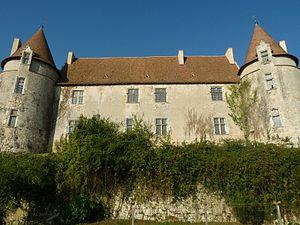
château de Montmoreau (16), France
Montmoreau-Saint-Cybard est une ancienne commune du Sud-Ouest de la France, située dans le département de la Charente.
Le château de Montmoreau est sur la commune nouvelle de Montmoreau en Charente.